Pyro... The Thing Without a Face

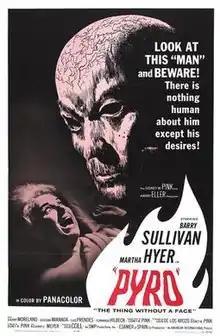
Theatrical release poster

Pyro... The Thing Without a Face (also known as Wheel of Fire) is a 1964 American horror film directed by Julio Coll.